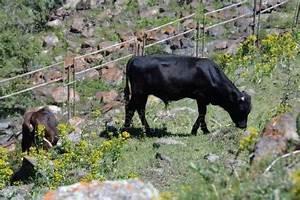
cow